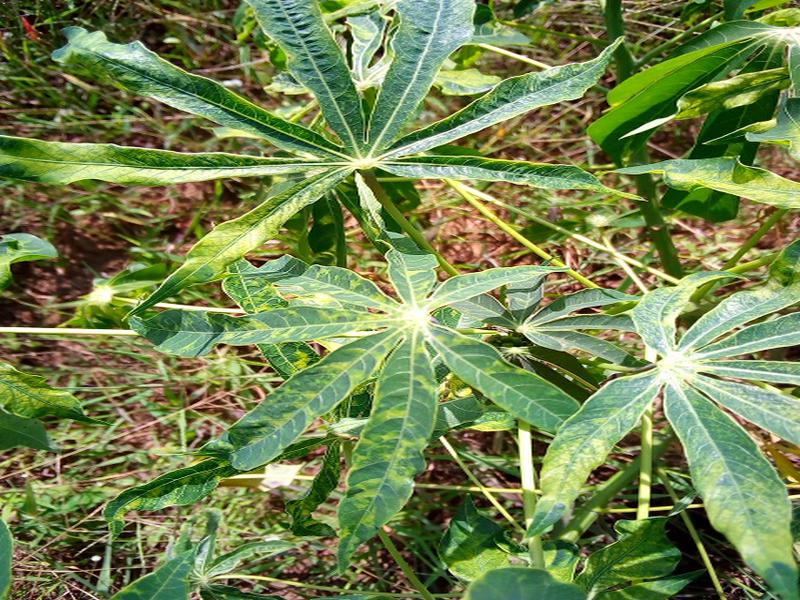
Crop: cassava
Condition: mosaic_disease